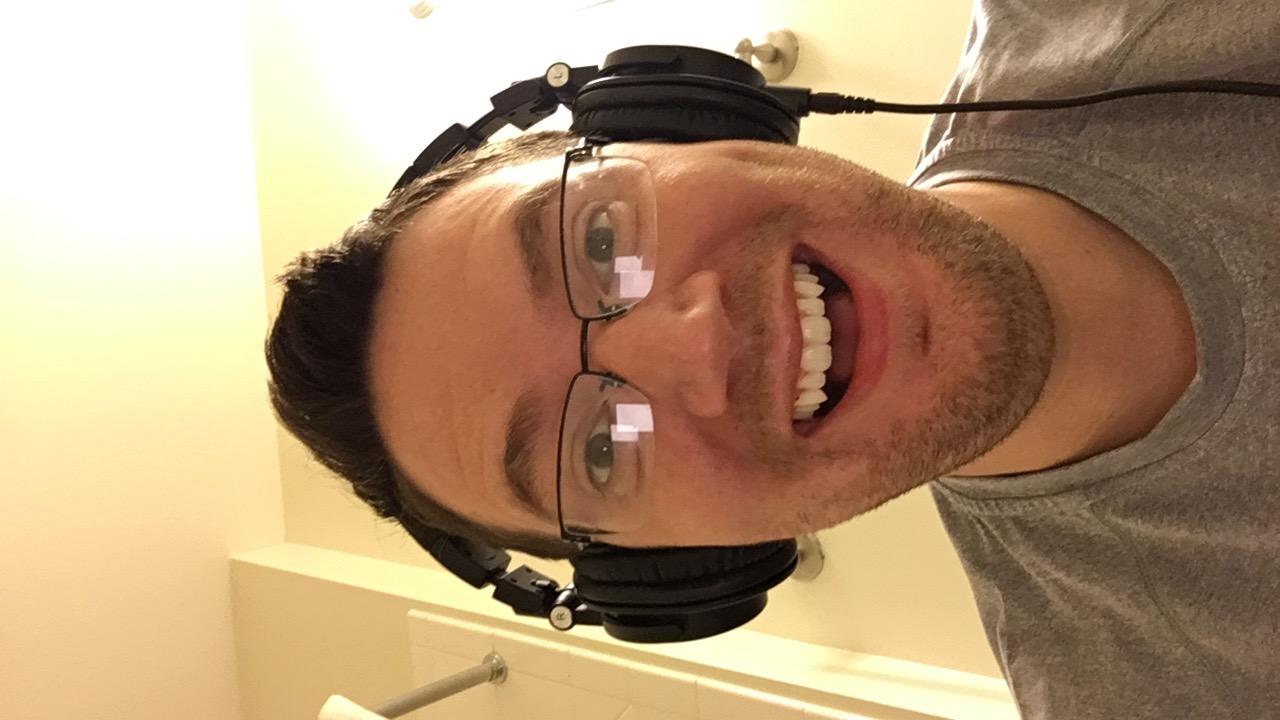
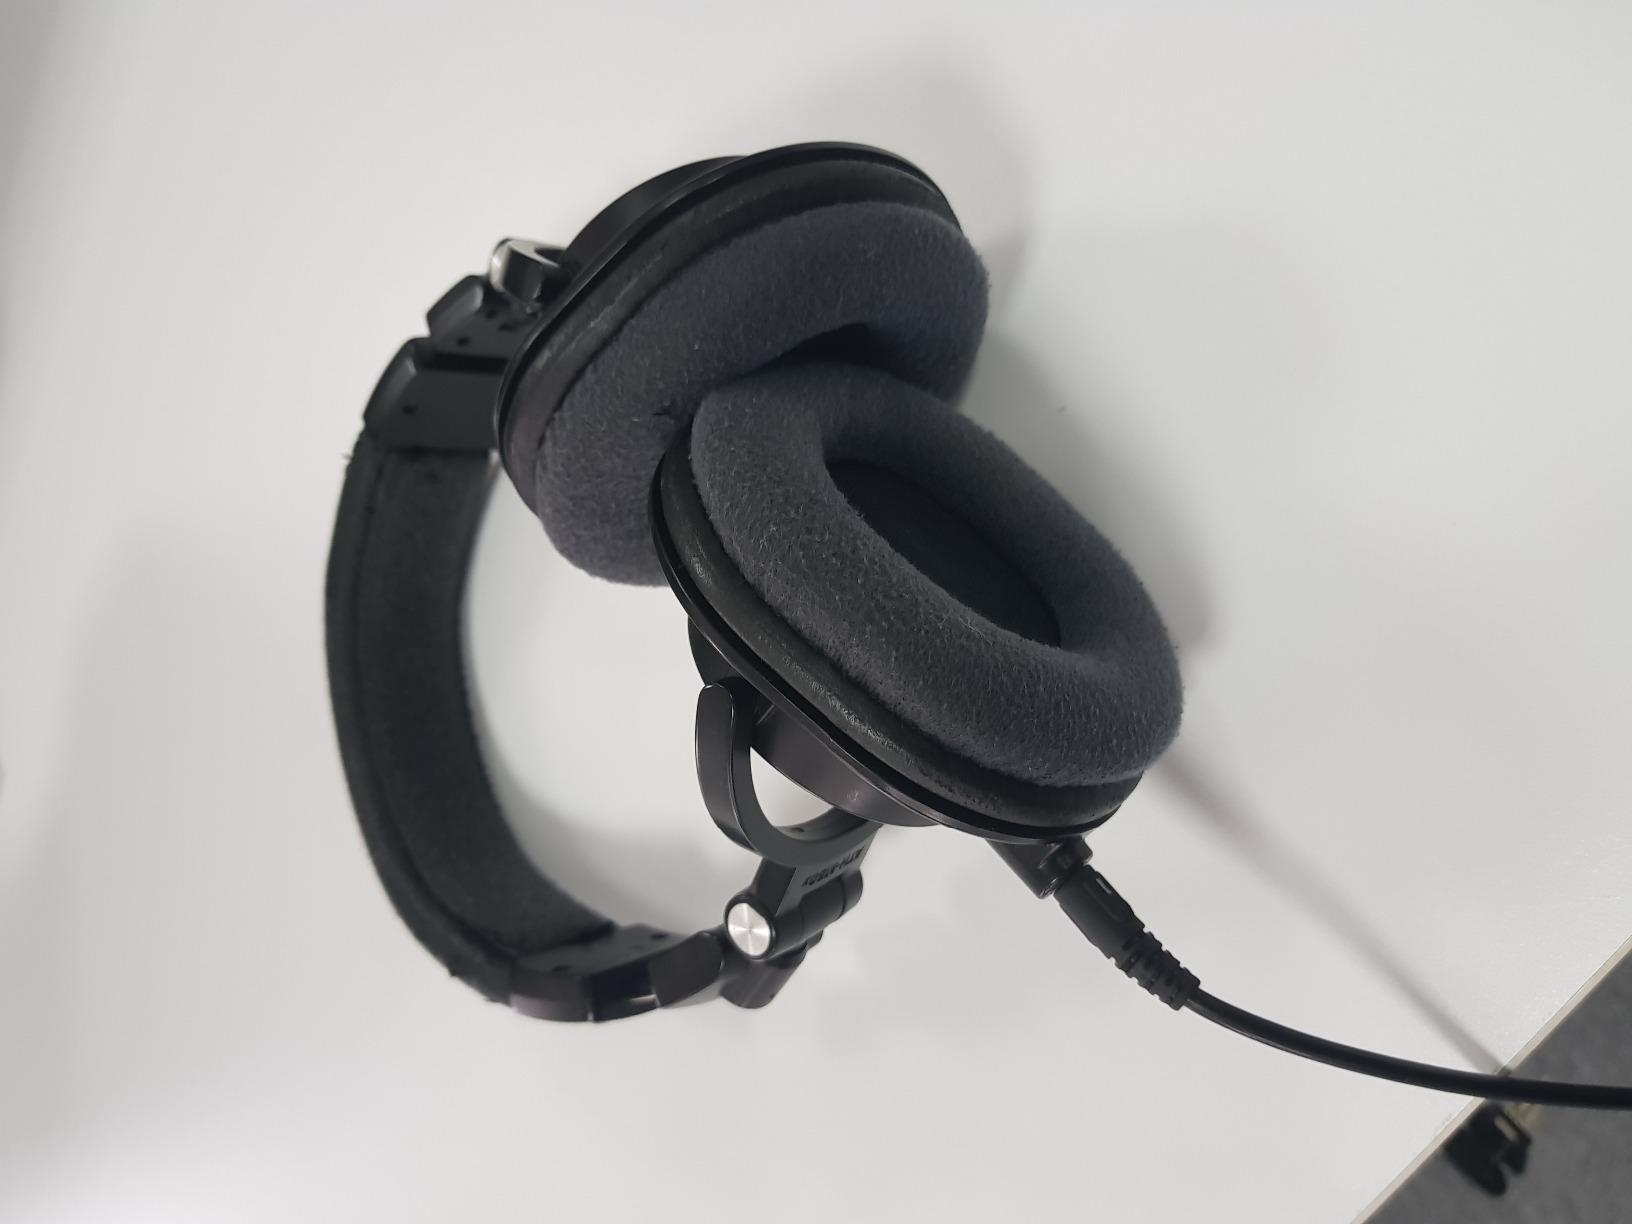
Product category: headphones
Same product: yes